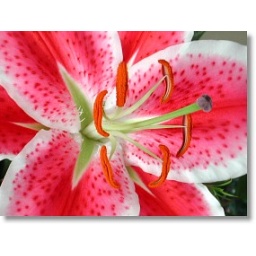
grown in a pot right by my door for when it blooms and has strong fragrance